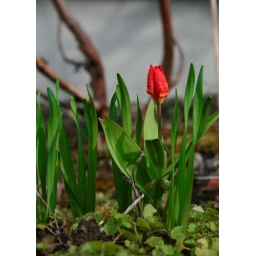
came across this lone flower while walking along the streets of thalwil in switzerland.